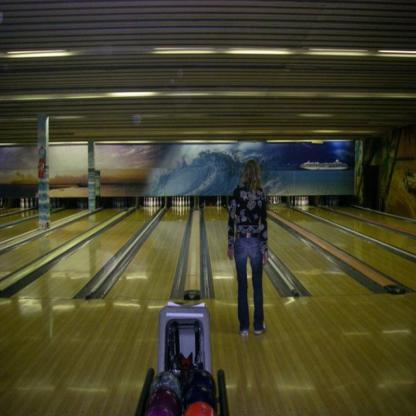
Scene: Indoor